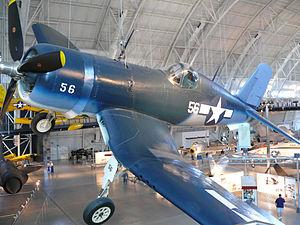
La liste des F4U Corsair existants recense tous les Corsair en état de vol, en restauration, ou en présentation au sol.